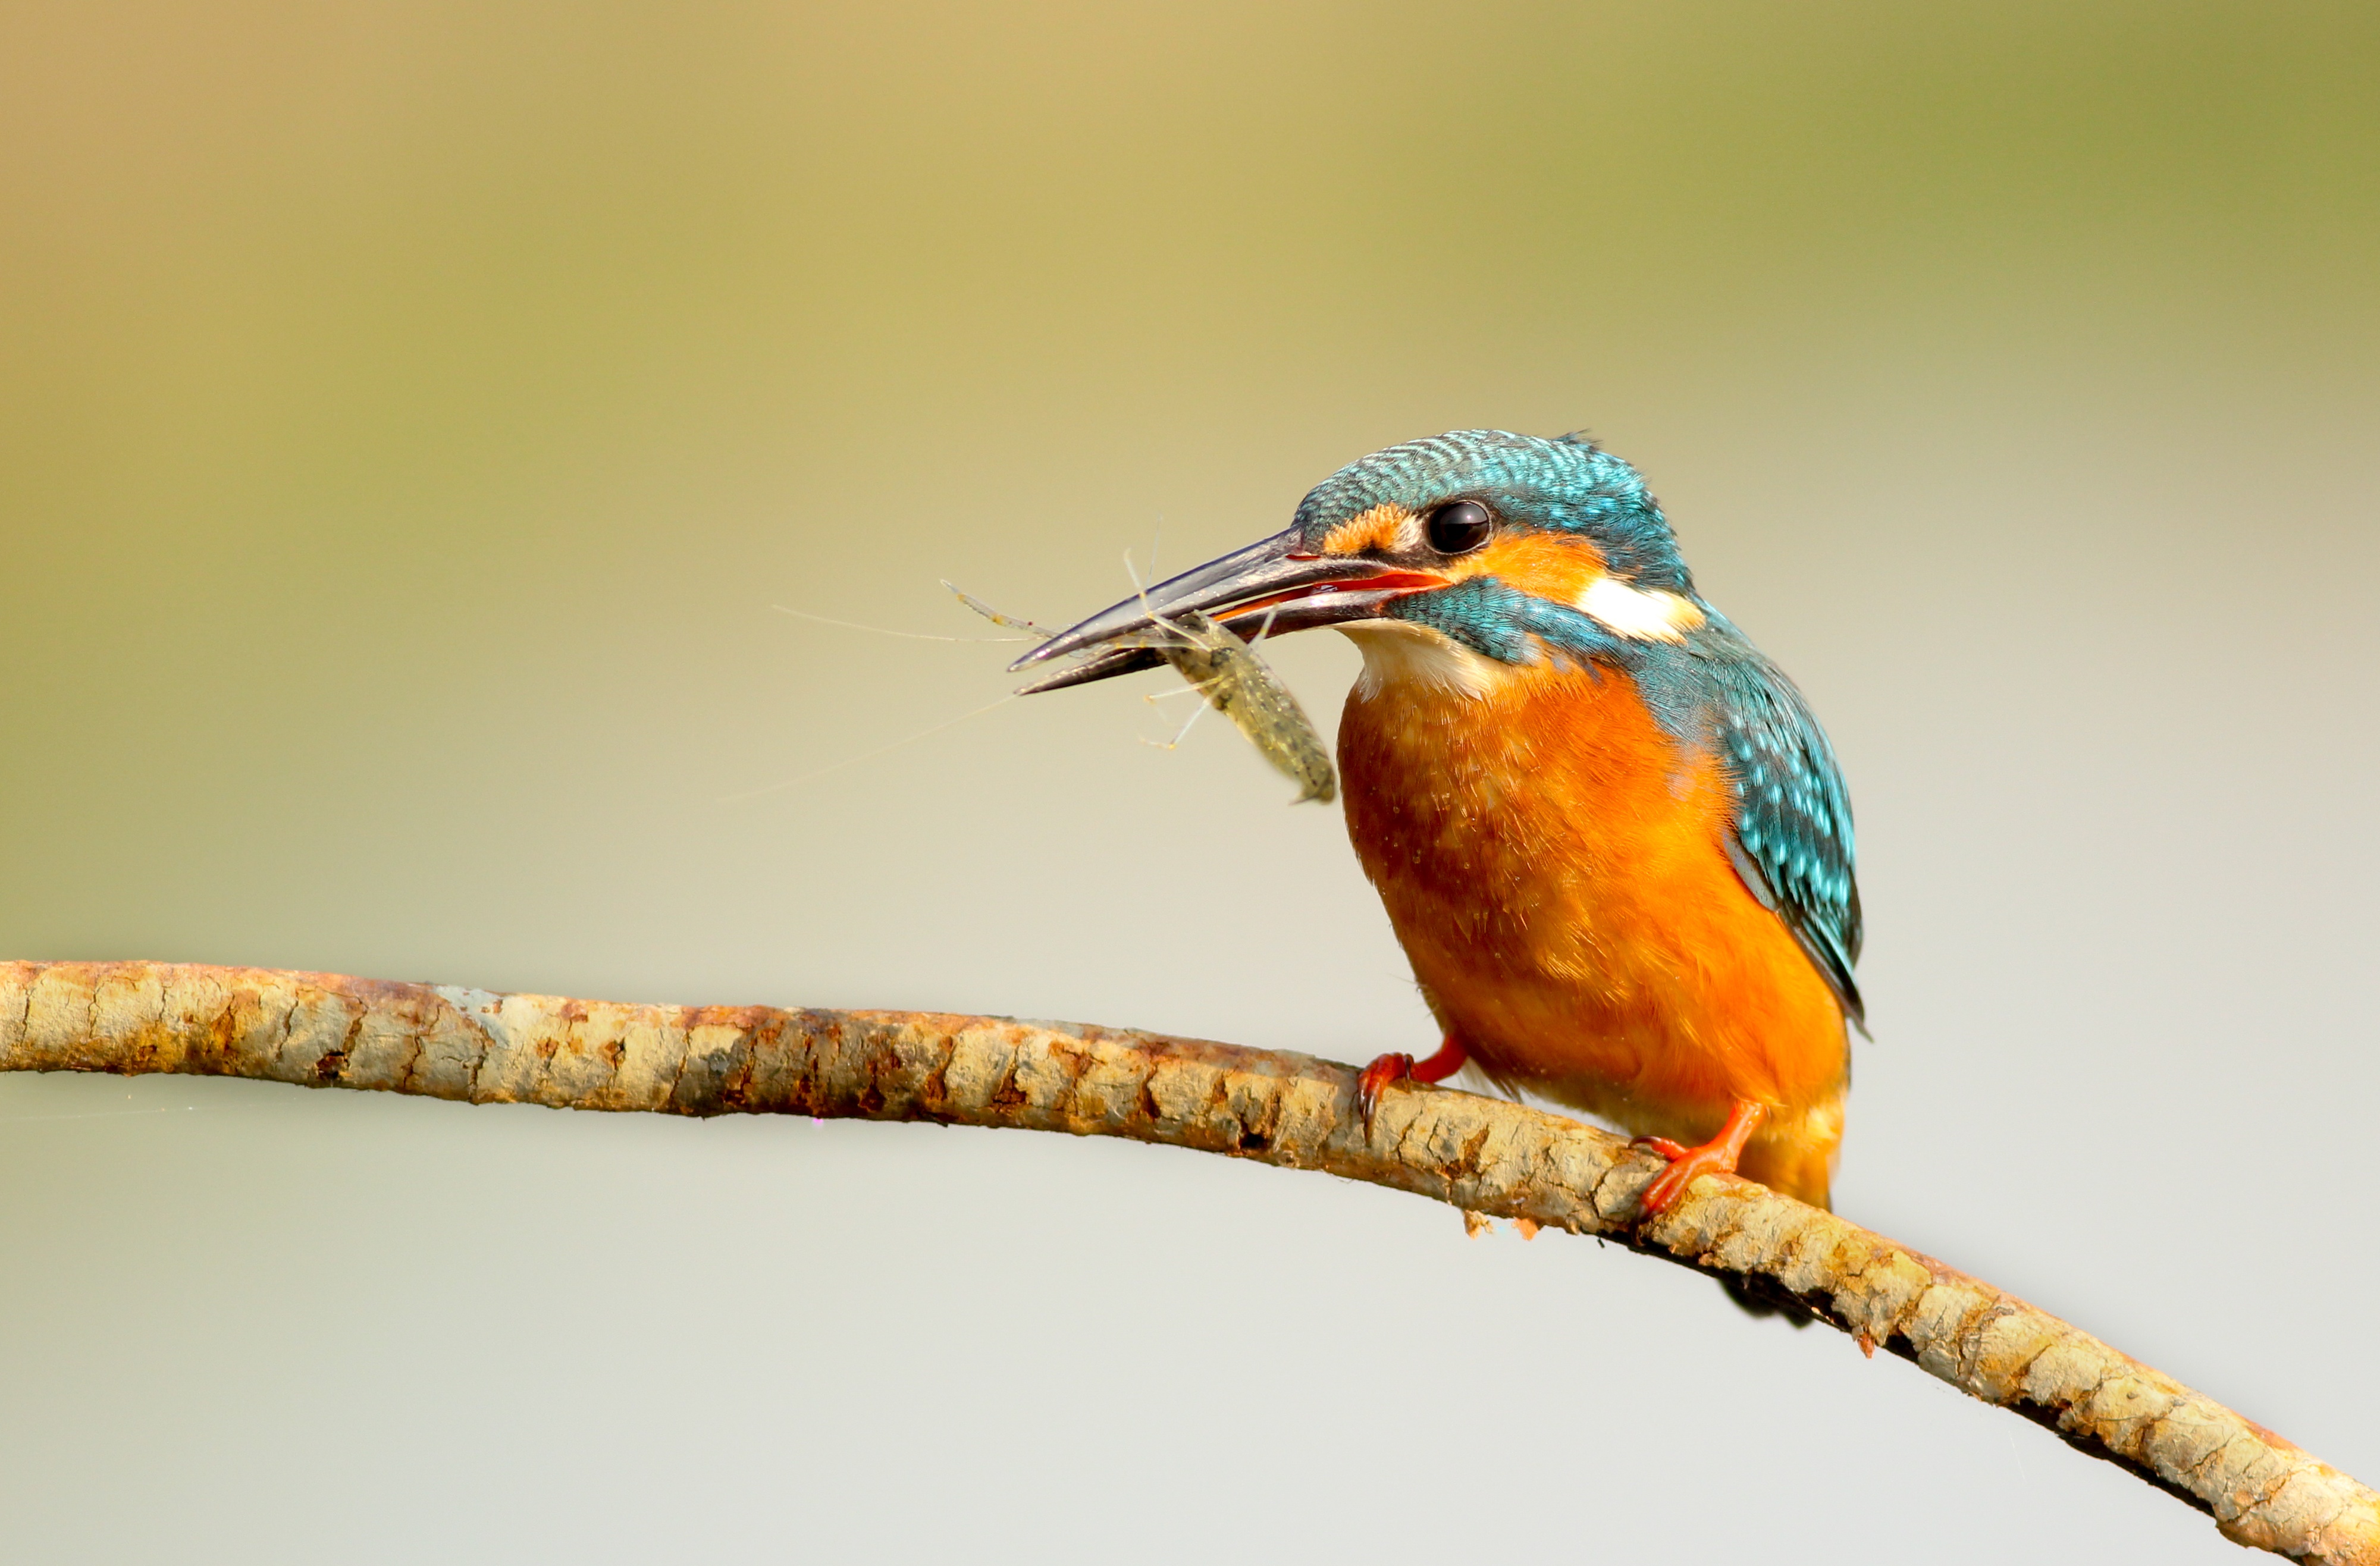
branch, bird, wildlife, beak, yellow, fauna, close up, vertebrate, finch, coraciiformes, old world flycatcher, perching bird